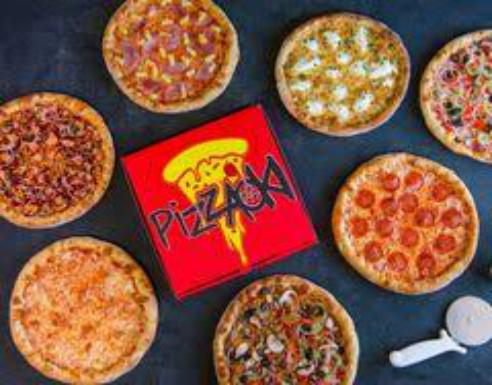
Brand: Aoki's Pizza
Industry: Food